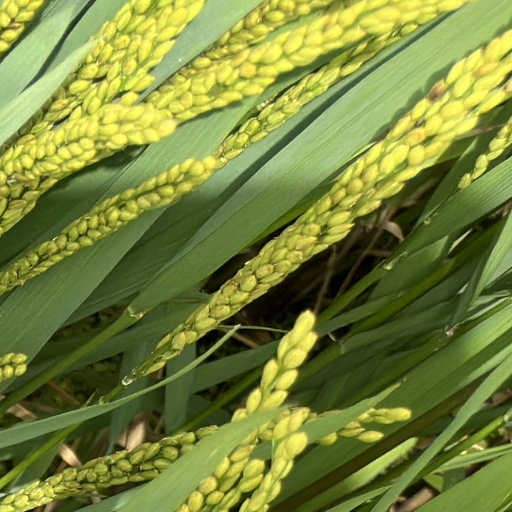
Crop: rice